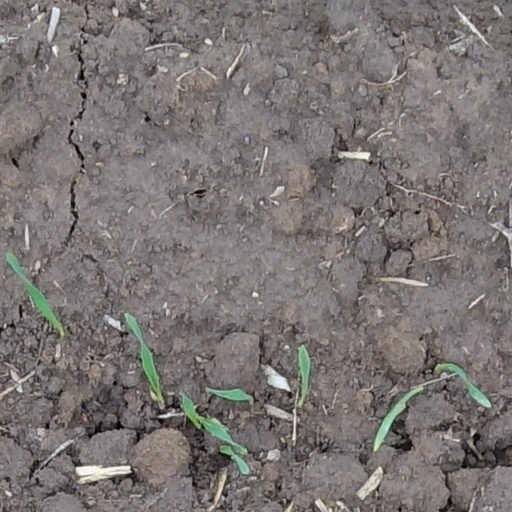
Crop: wheat